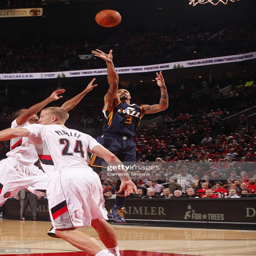
# shoots the ball during a game against sports team .